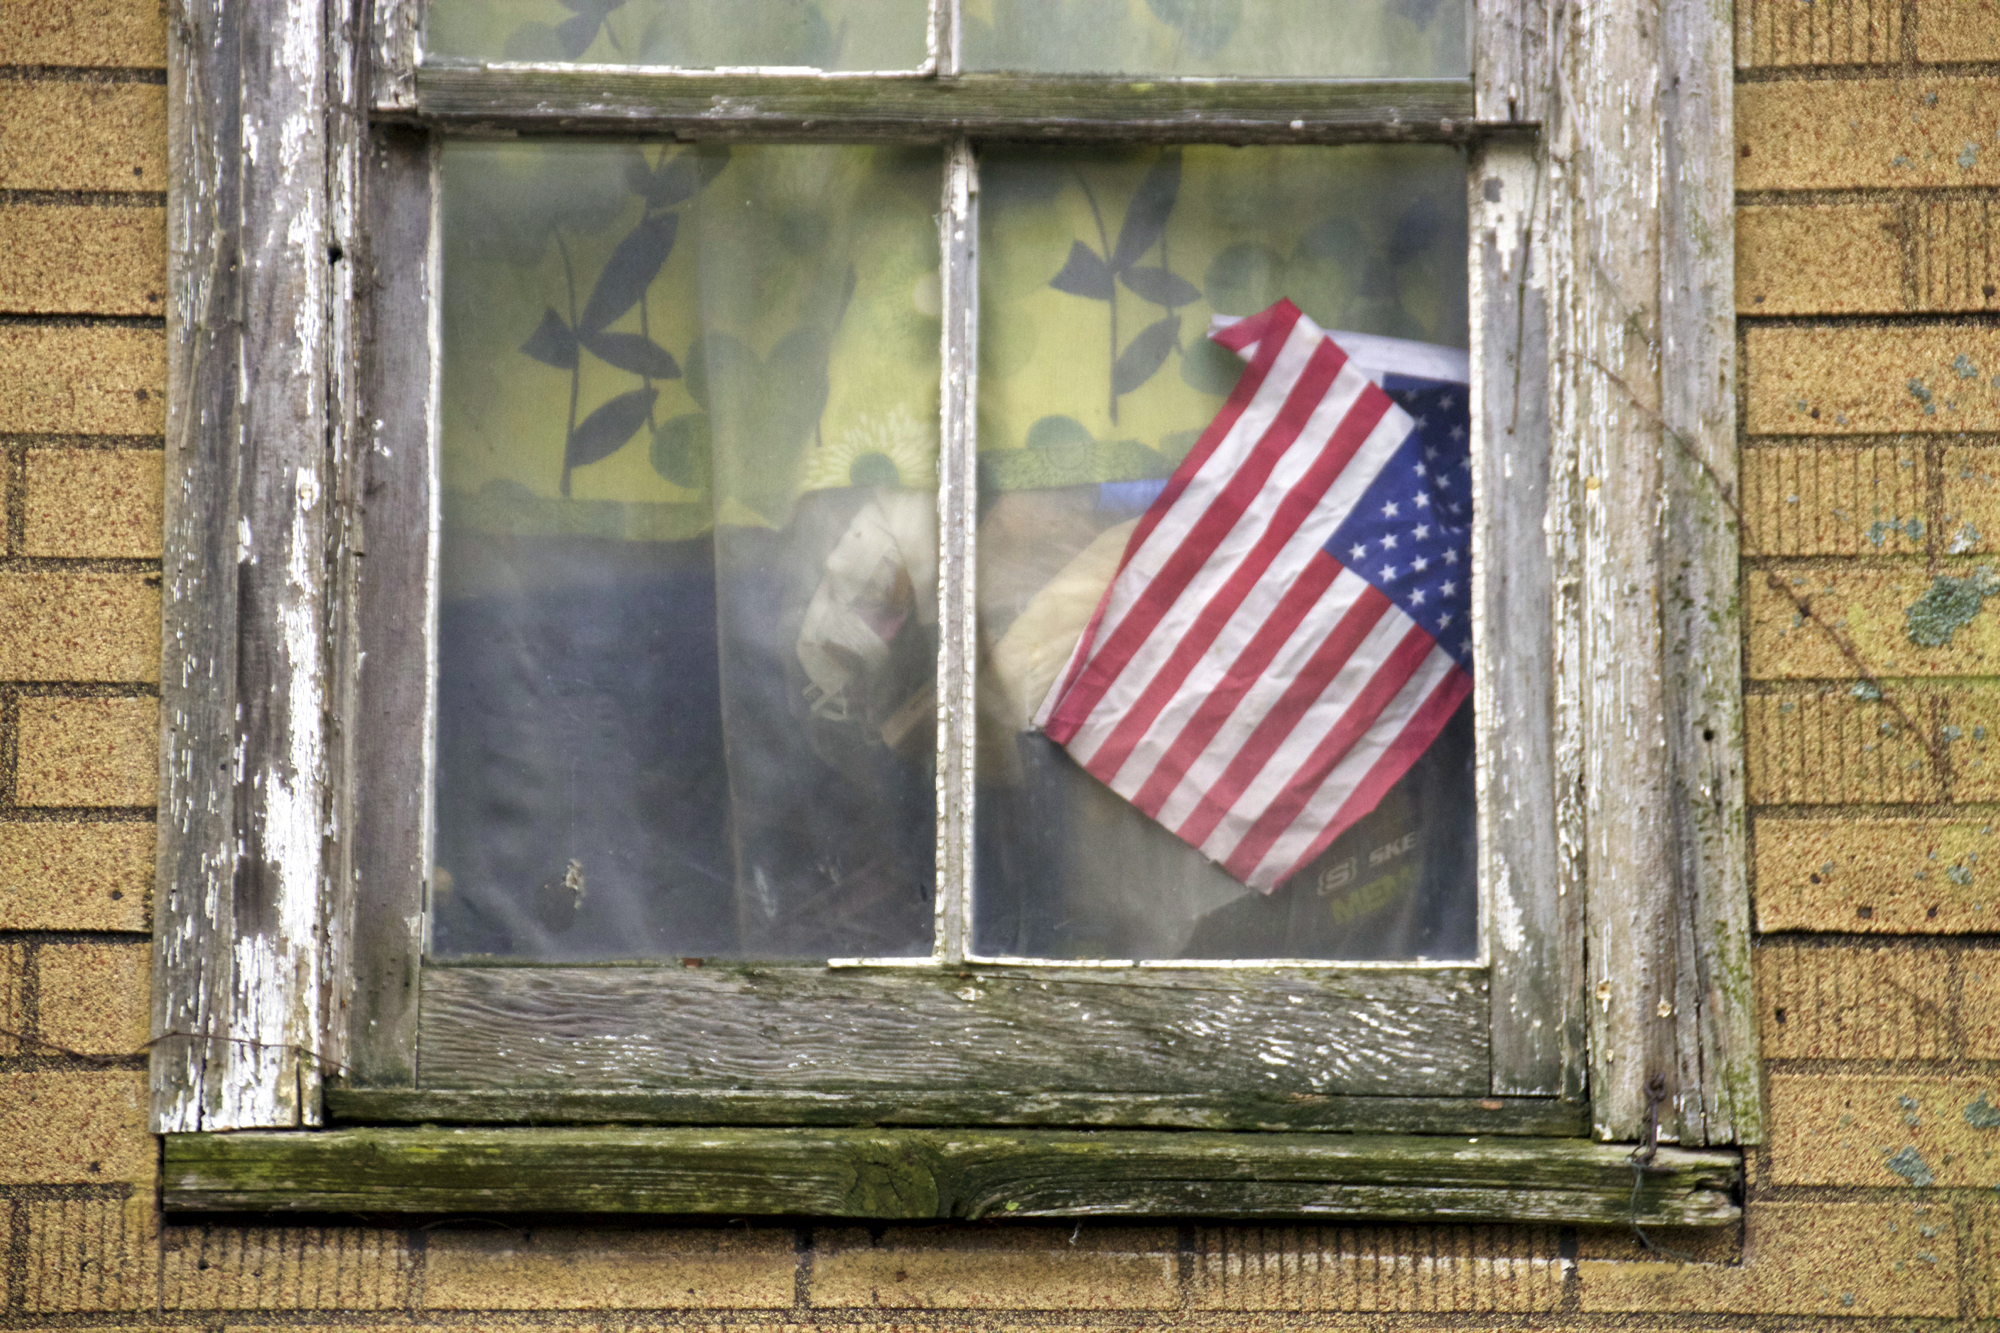
window, wall, color, flag, painting, art, picture frame, oldglory, odc